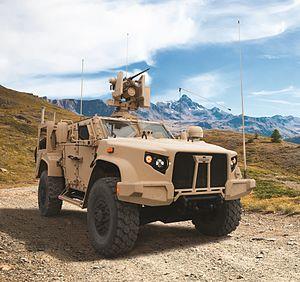
Le Joint Light Tactical Vehicle, parfois abrégé en JLTV, est un projet de véhicule blindé léger de l'armée américaine amené à remplacer le Humvee, il s'agit du Oshkosh L-ATV.